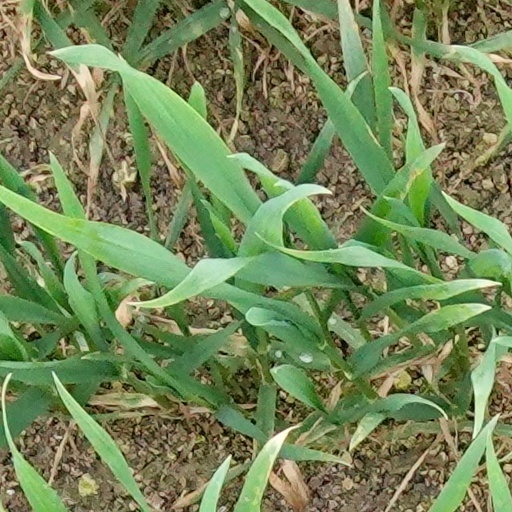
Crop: wheat